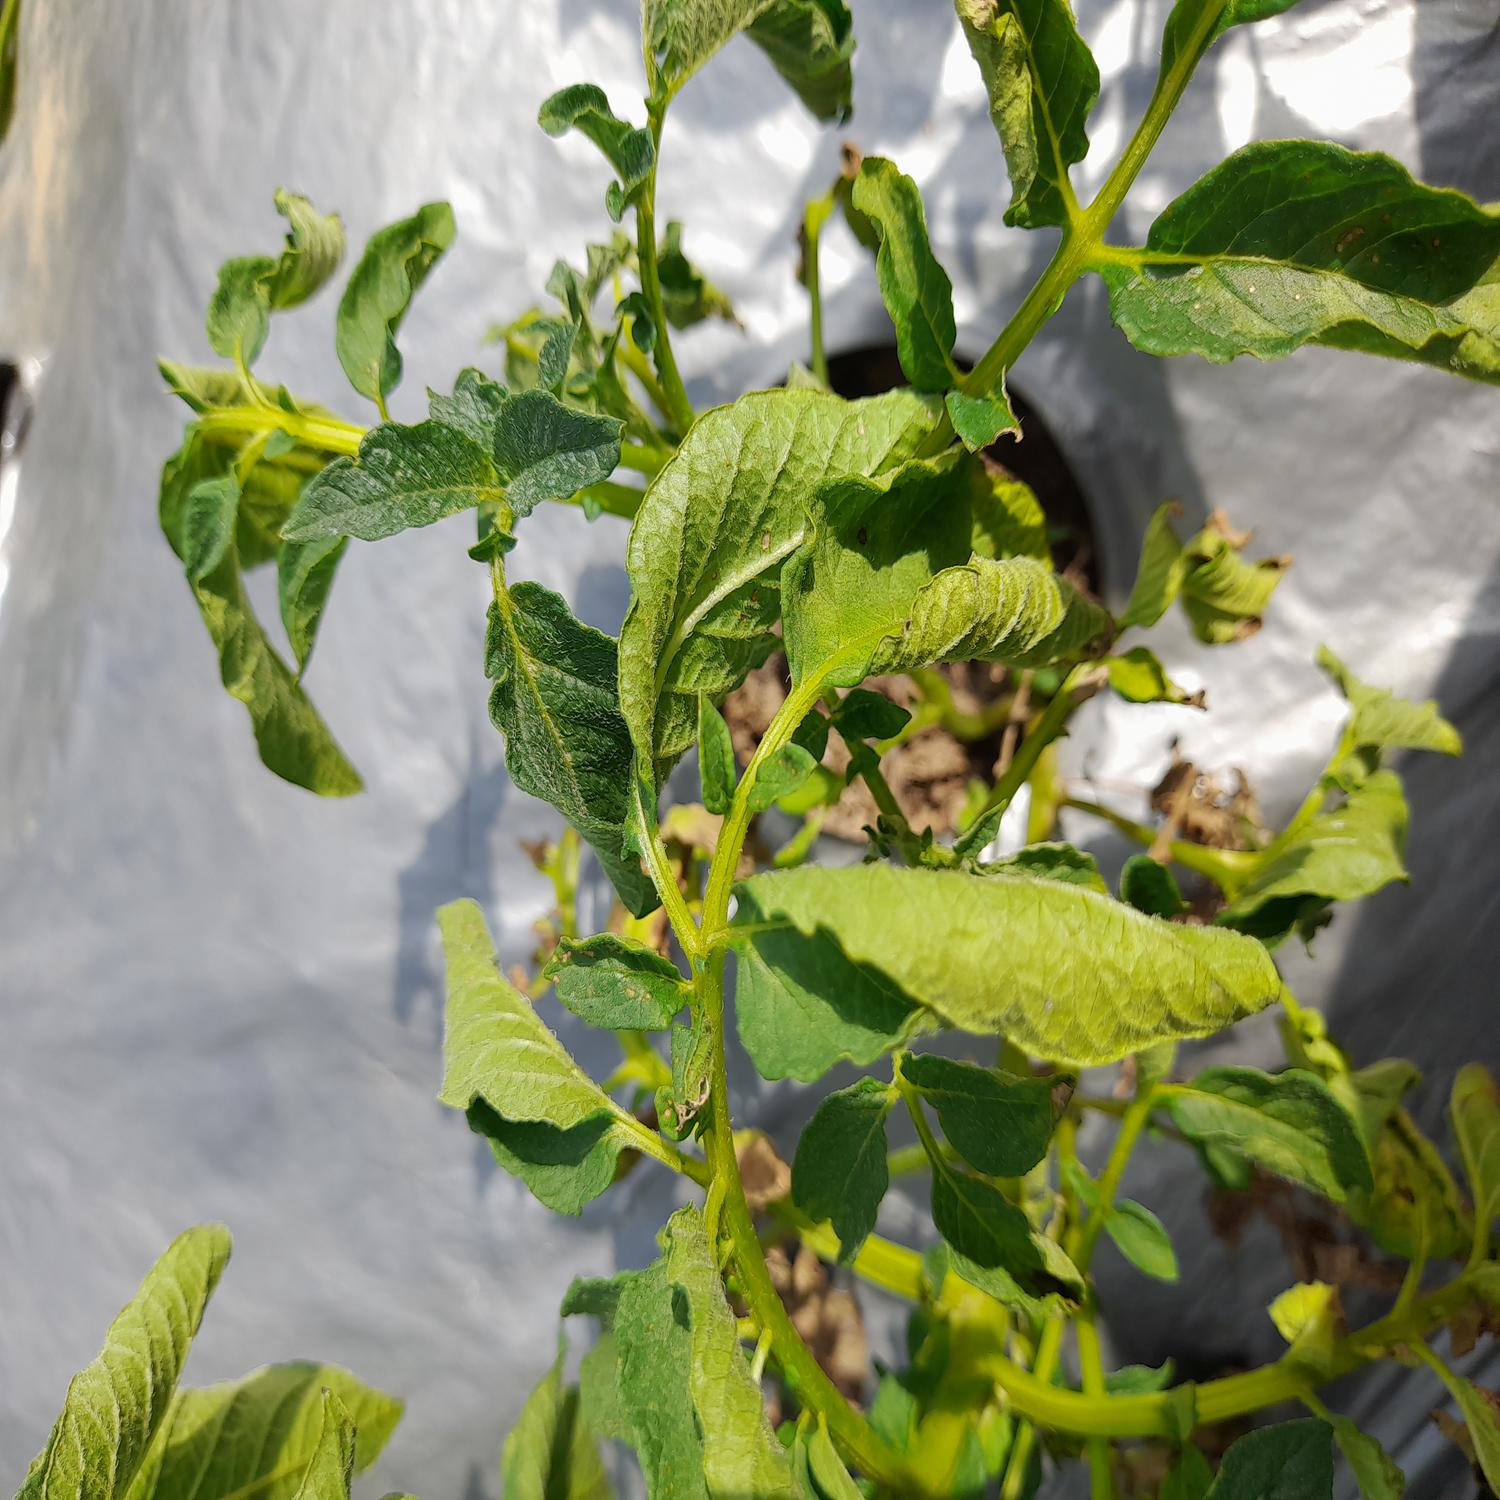
Etiqueta: Pudricion_Parda